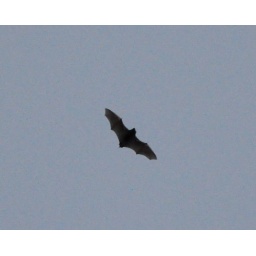
I decided to photograph some of the bats that were flying over our house on September 12.